Milot Rashica

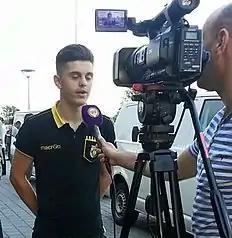
Rashica with Vitesse in January 2016

On 10 September 2014, Rashica moved to Vitesse on a trial basis, appearing for the club's youth team. On 10 February 2015, he signed a three-year deal with the Arnhem side, being effective on 1 July, for a reported €300,000 fee.